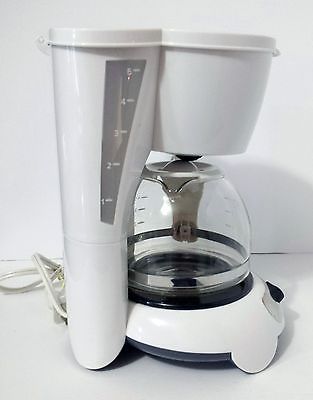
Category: coffee maker